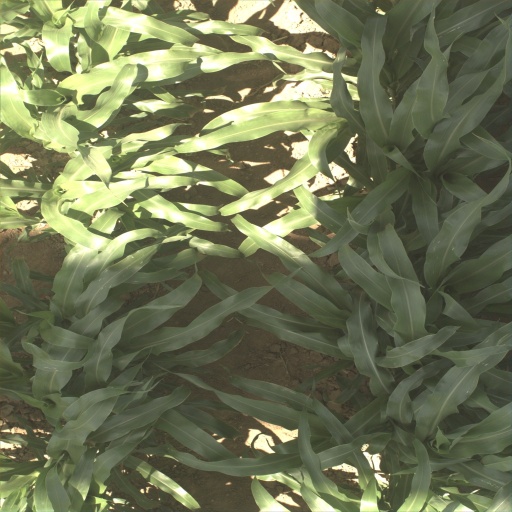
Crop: sorghum